Stags Leap District AVA

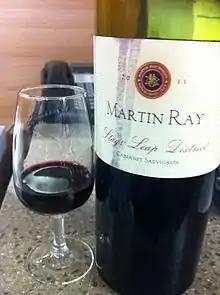
Cabernet Sauvignon from the Stags Leap District

The origin of the name "Stags Leap" is not well documented. Most common oral histories attribute it to a native Wappo legend of a stag leaping to escape hunters as another version refers to a large, majestic stag that eluded a generation of hunters, always leaping and escaping at the last moment.